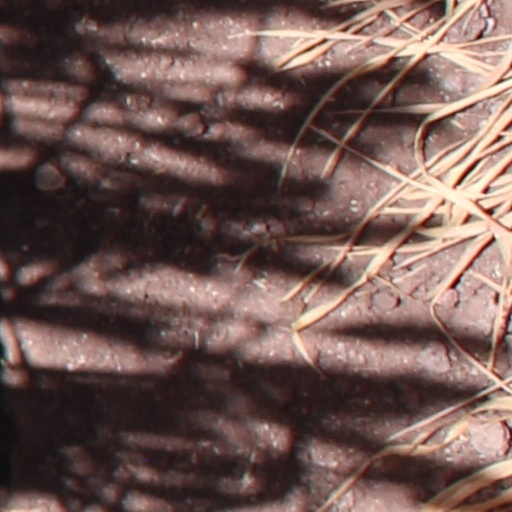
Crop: wheat